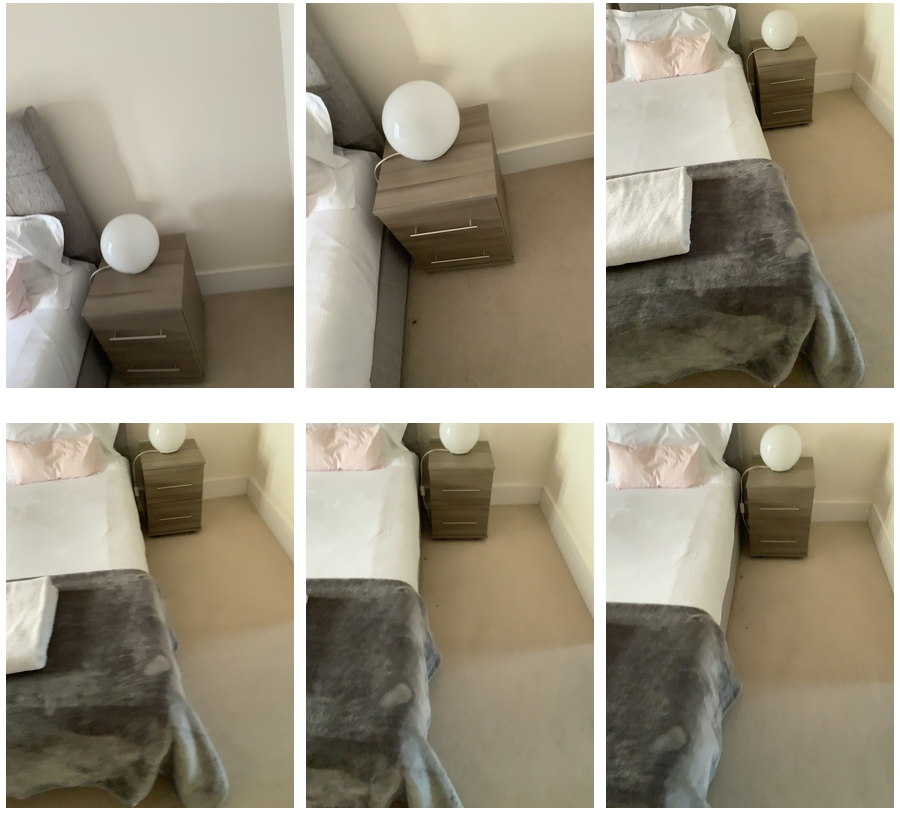Task instruction: Open the cabinet2.
Answer: {"task_instruction": "Open the cabinet2.", "nodes": ["knob1", "knob2", "kitchen cabinet"], "edges": [{"functional_relationship": "openorclose", "object1": "knob1", "object2": "kitchen cabinet", "spatial_relations": ["higher_than", "close"], "is_touching": true}, {"functional_relationship": "openorclose", "object1": "knob2", "object2": "kitchen cabinet", "spatial_relations": ["in_front_of", "close"], "is_touching": true}], "action_type": "pull", "function_type": "open_close_control"}